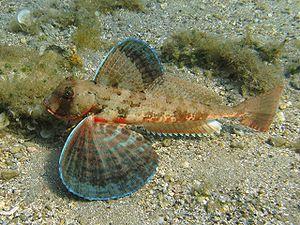
Trigloporus lastoviza, communément appelé Grondin strié, est une espèce de poissons marins de la famille des Triglidae. C'est la seule espèce du genre Trigloporus.
Voici une liste des espèces de poissons rencontrés dans la mer Méditerranée.
Les scorpaéniformes forment un ordre de poissons à nageoires rayonnées. Parmi les espèces communes, on trouve les grondins, rascasses, poissons-scorpions, poissons-pierres, ou encore la lompe.